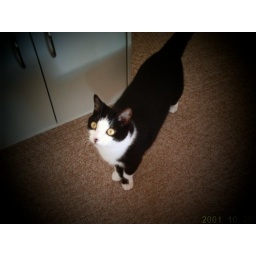
This is Sooner, he is the only boy in the house with two tortie girls...Heaven help him!